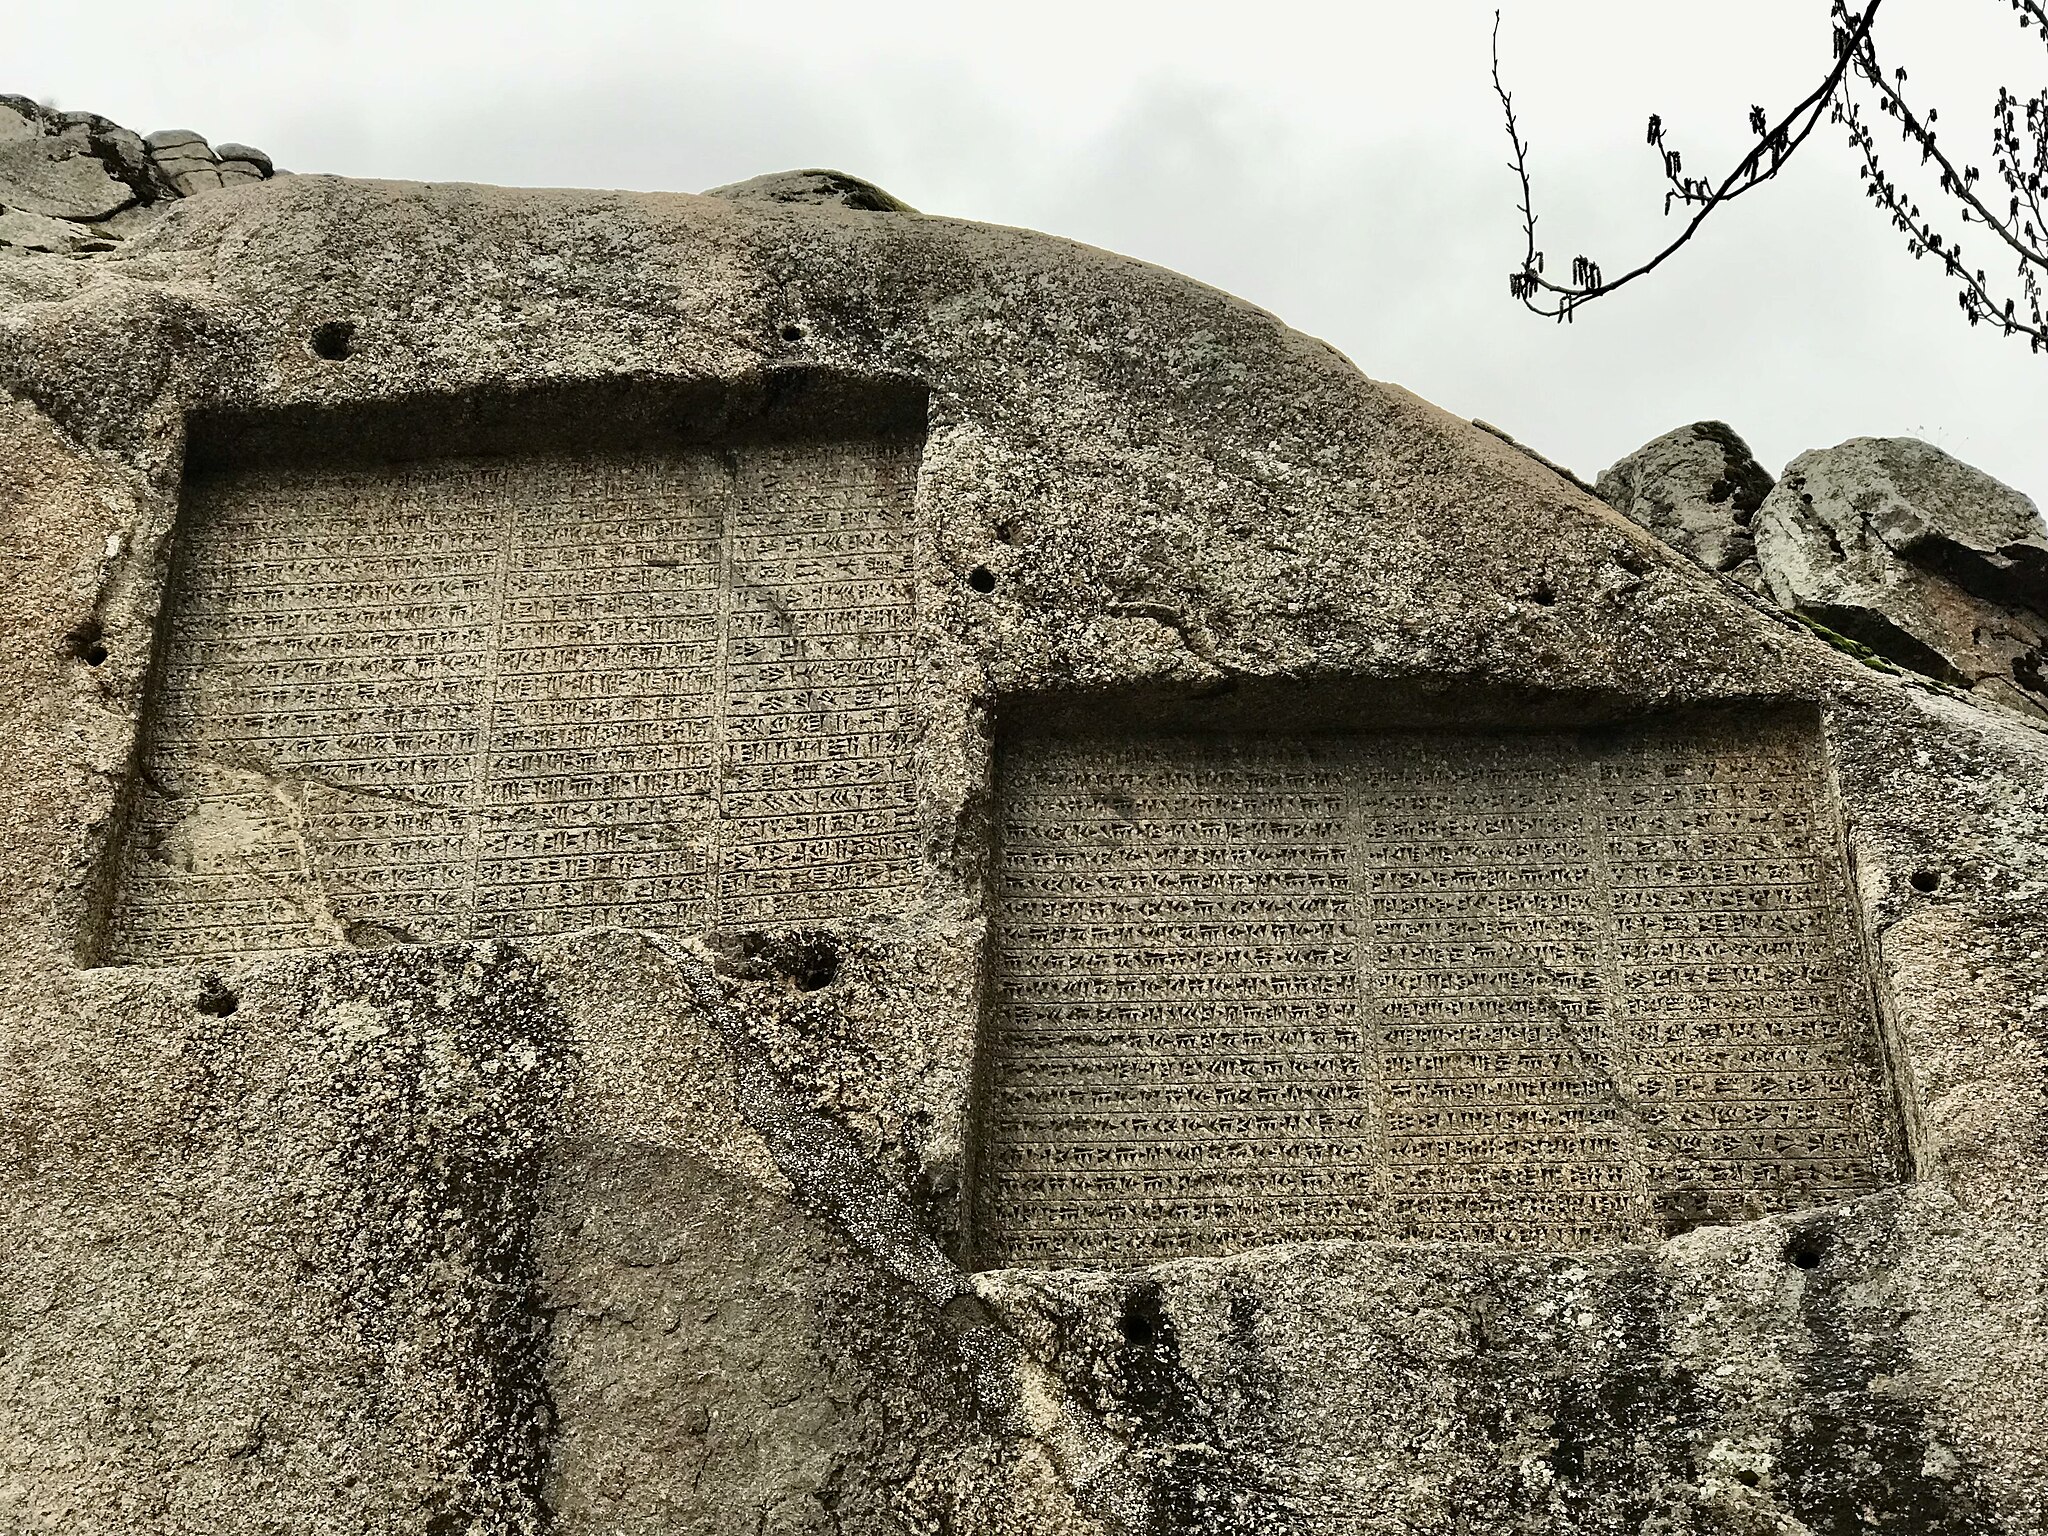
Title: کتیبه گنجنامه ی همدان
Date: 2023-03-26 17:16:20
Categories: Ganj Nameh inscriptions, Self-published work, Images from Wiki Loves Monuments 2023 in Iran, Cultural heritage monuments in Iran with known IDs, Images from Wiki Loves Monuments 2023, Uploaded via Campaign:wlm-ir, Images from Wiki Loves Monuments in Hamadan